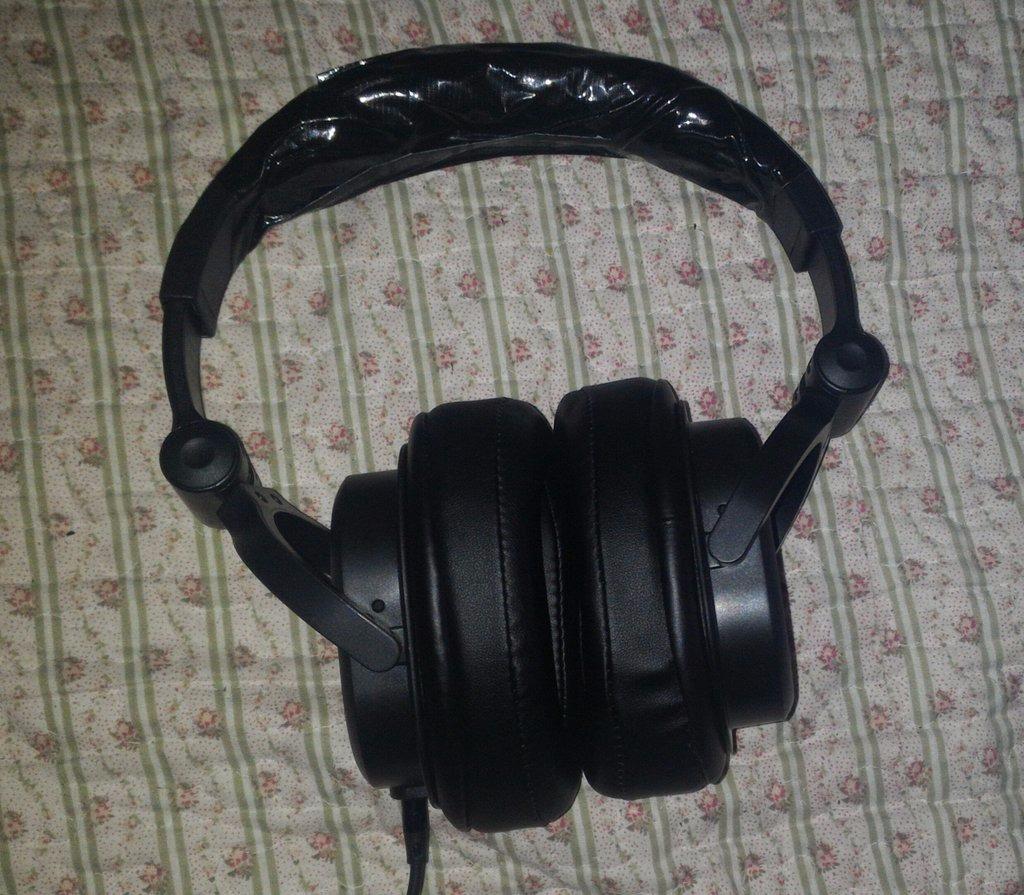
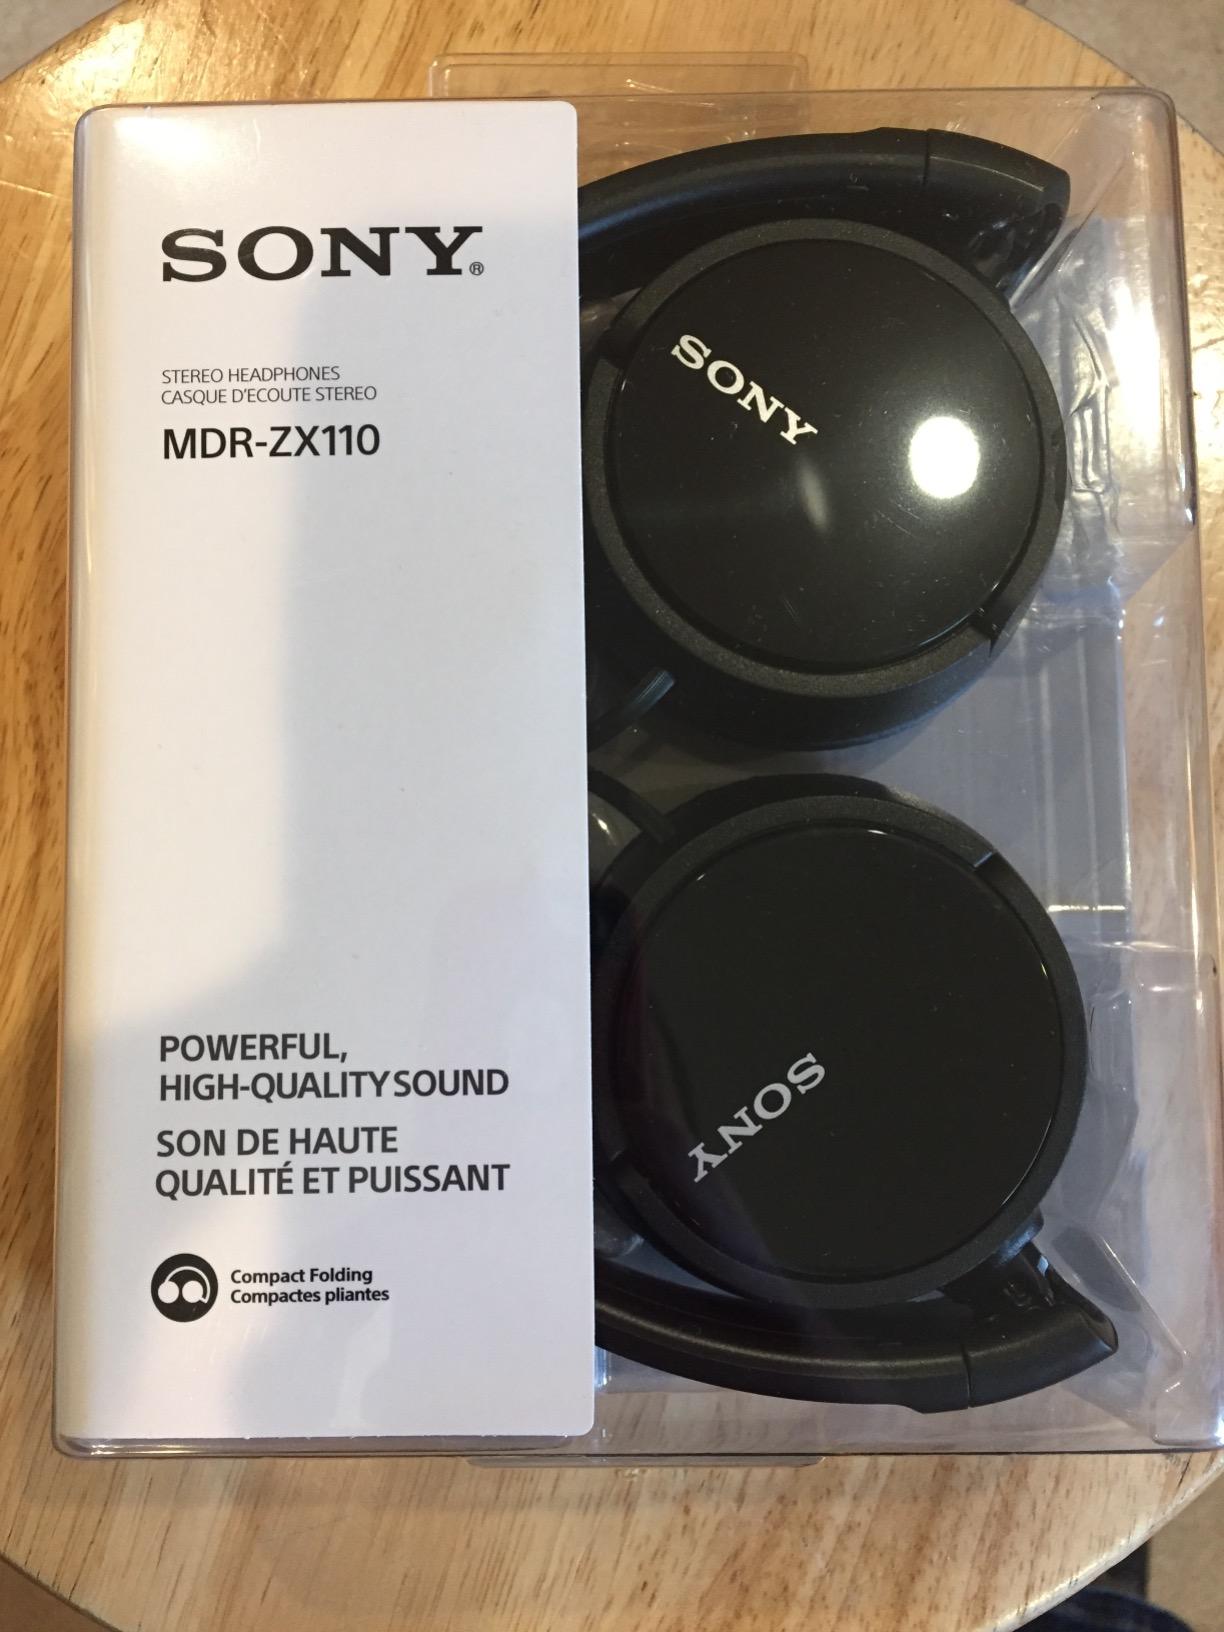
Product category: headphones
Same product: no